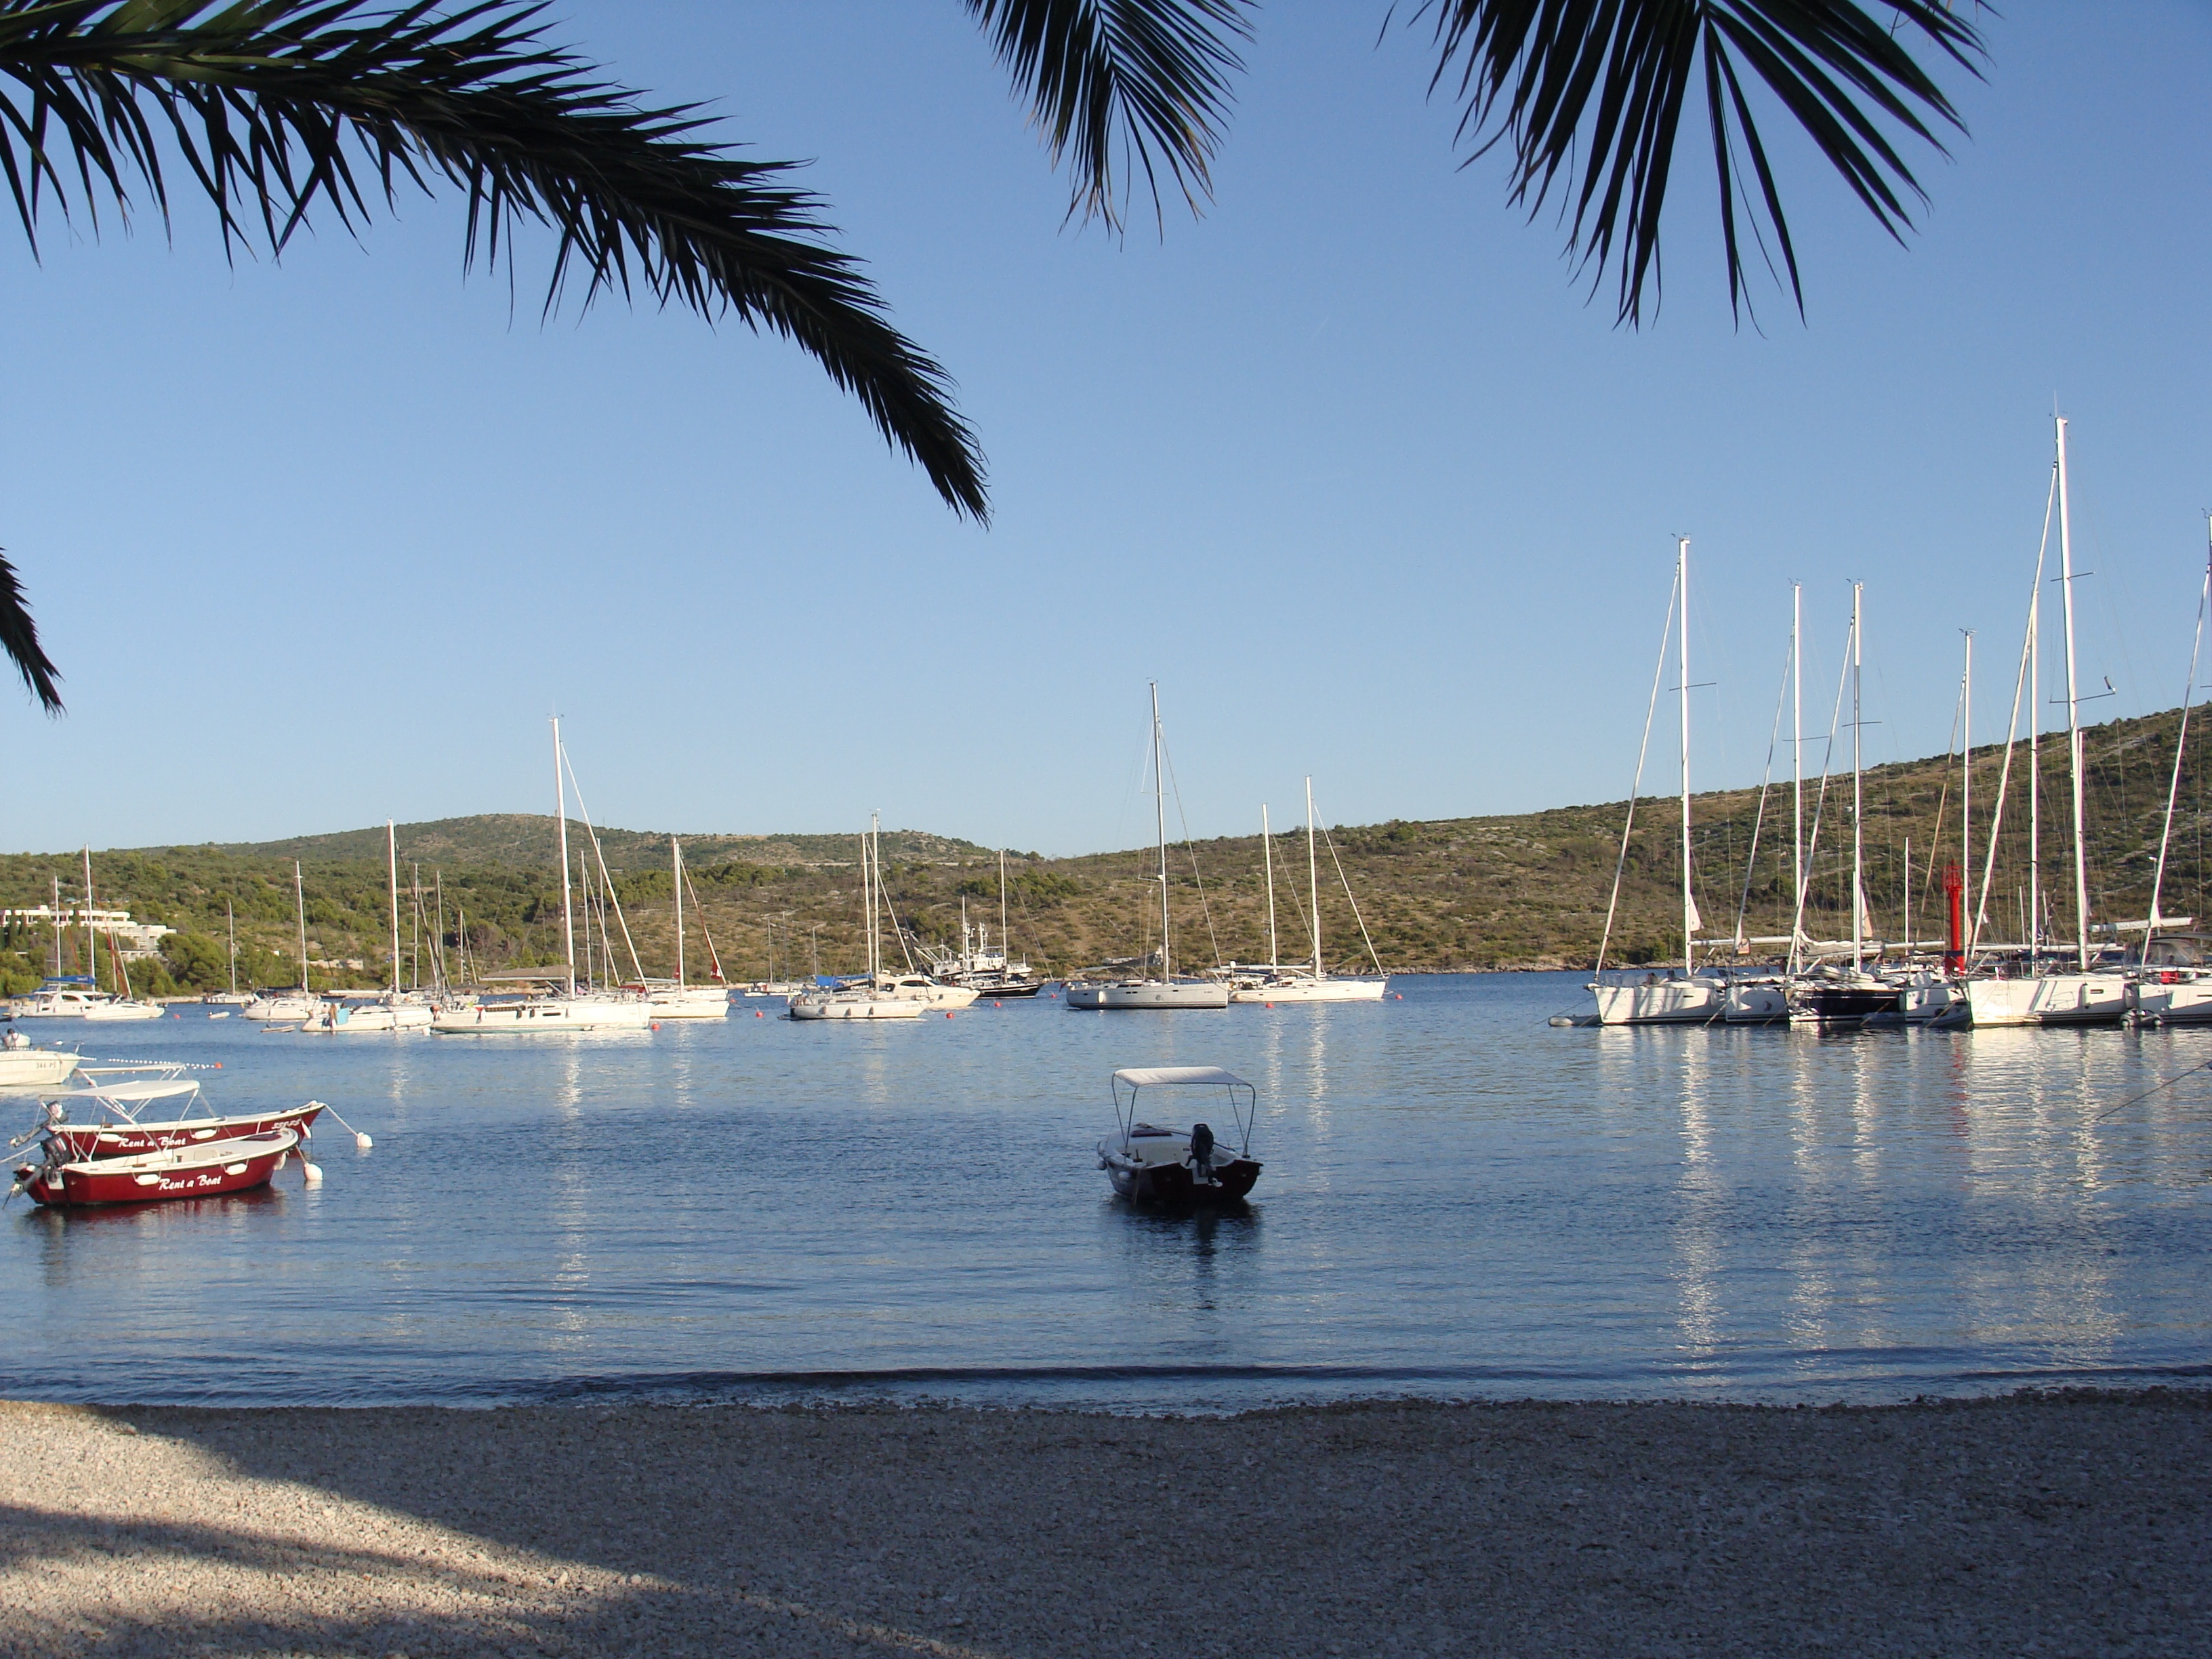
beach, sea, coast, water, dock, boat, shore, lake, vacation, vehicle, bay, island, harbor, marina, body of water, croatia, ships